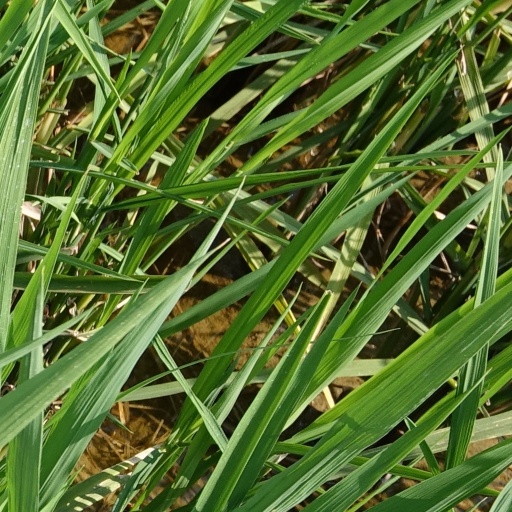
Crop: rice